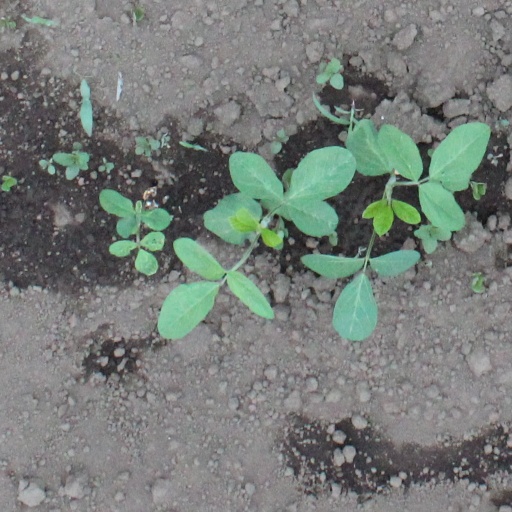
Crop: soybean